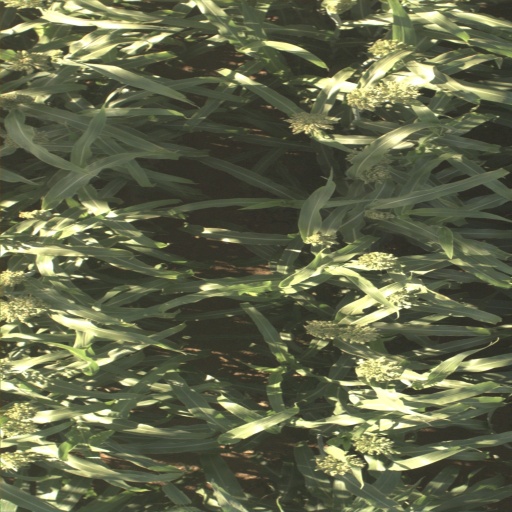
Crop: sorghum